Mortal Kombat: Deadly Alliance

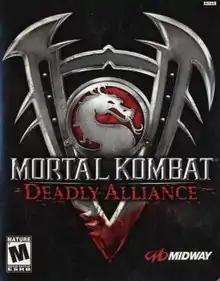
North American PS2 cover artwork

Mortal Kombat: Deadly Alliance is a 2002 fighting game developed and published by Midway for the Xbox, PlayStation 2 (PS2), GameCube, and Game Boy Advance (GBA). It was the first all-new "Mortal Kombat" (MK) fighting game produced exclusively for home consoles, with no preceding arcade release. It is the fifth main installment in the "Mortal Kombat" franchise and a sequel to 1997's "Mortal Kombat 4". Its story focuses on the eponymous alliance between sorcerers Quan Chi and Shang Tsung and their schemes to revive an ancient army to conquer Outworld and Earthrealm. The game is the only main installment not to feature series protagonist Liu Kang as a playable character. It is also the first game in the canon series to not have the involvement of co-creator John Tobias, as he left Midway in 1999 to pursue other interests.